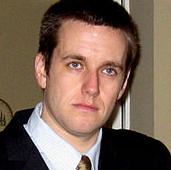
Age: 36